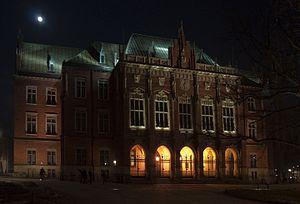
Le Collegium Novum est un bâtiment du XIXᵉ siècle, de l'université Jagellonne de Cracovie en Pologne.